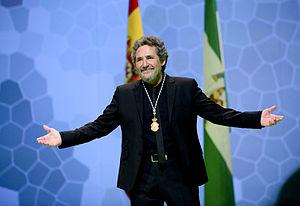
Miguel Ríos est un chanteur, acteur et pionnier du rock 'n' roll en Espagne.